Anita Bhardwaj

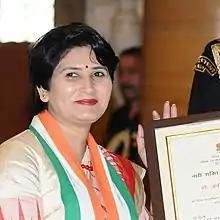
Anita Bhardwaj on 8 March 2018

Anita Bhardwaj is an Indian high-altitude rescue doctor. She is joint medical director of the Six Sigma High Altitude Medical Rescue Services and she has received the highest award for women in India, the Nari Shakti Puraskar.